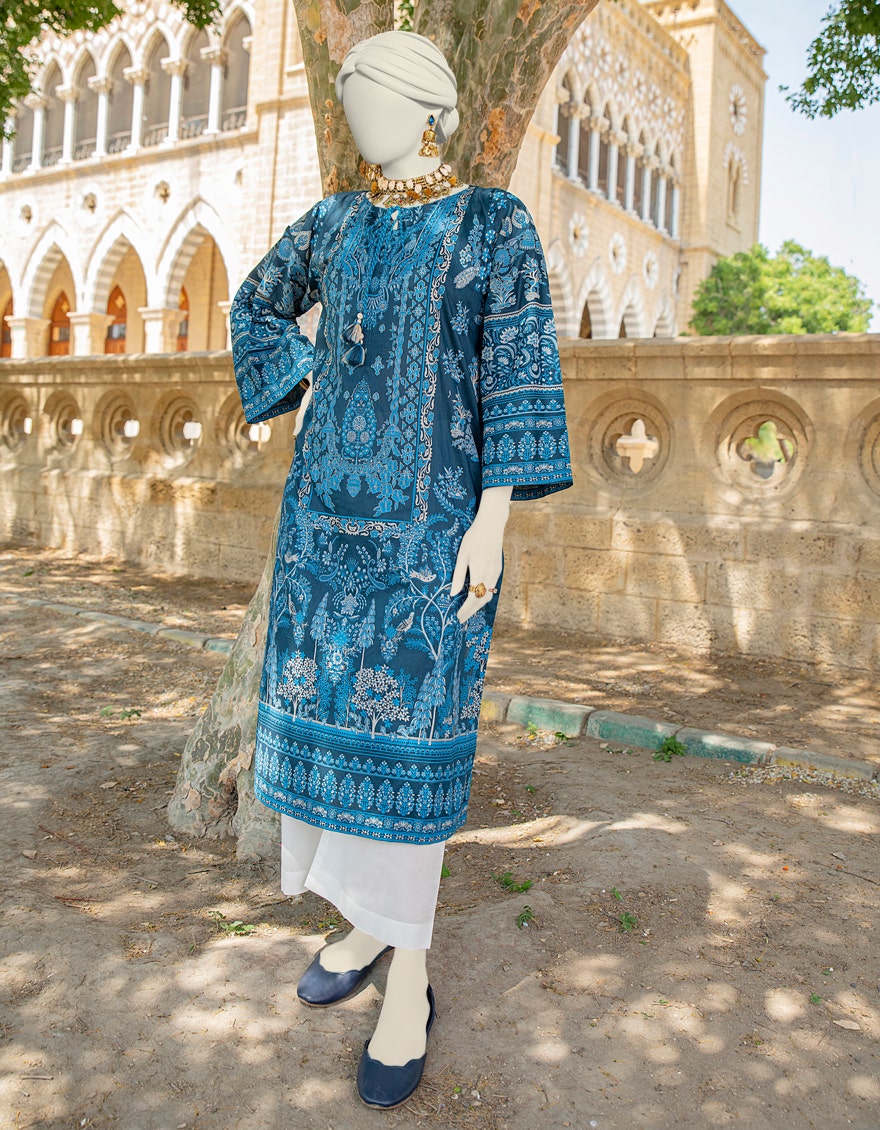
blue multi paisley cotton tunic